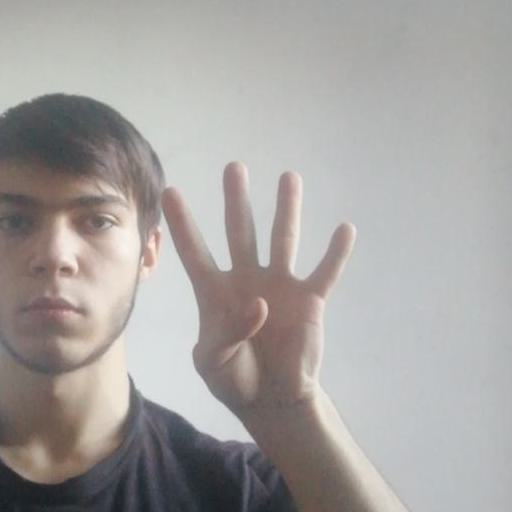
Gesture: four